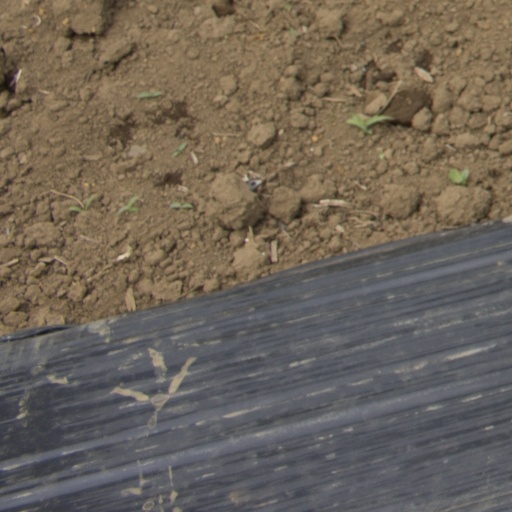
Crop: Jerusalem artichoke